Keith Rowe

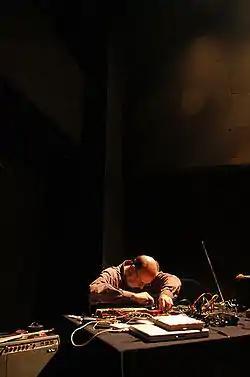
Keith Rowe performing solo at the AMPLIFY 2008 festival, Kid Ailack Art Hall, Tokyo

Keith Rowe (born 16 March 1940 in Plymouth, England) is an English free improvisation tabletop guitarist and painter. Rowe is a founding member of both AMM in the mid-1960s and M.I.M.E.O. Having trained as a visual artist, his paintings have appeared on most of his albums. He is seen as a godfather of EAI (electroacoustic improvisation), with many of his recordings having been released by Erstwhile.